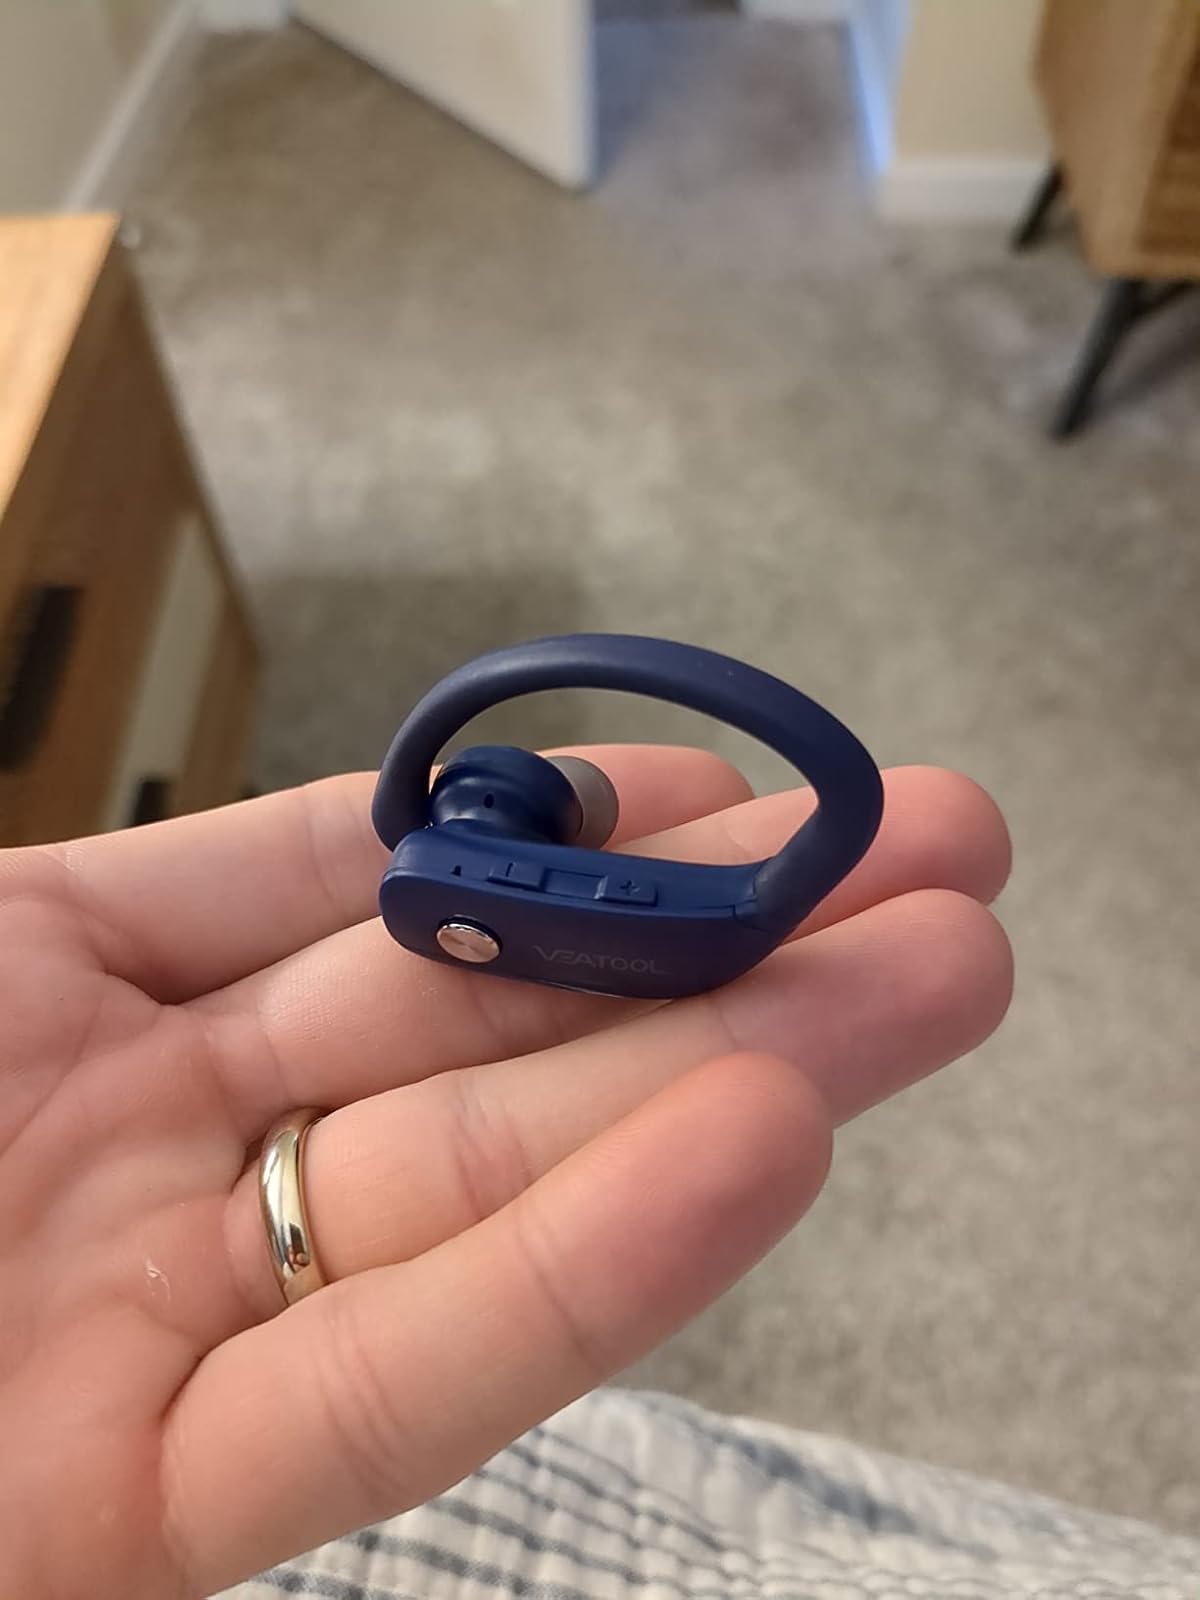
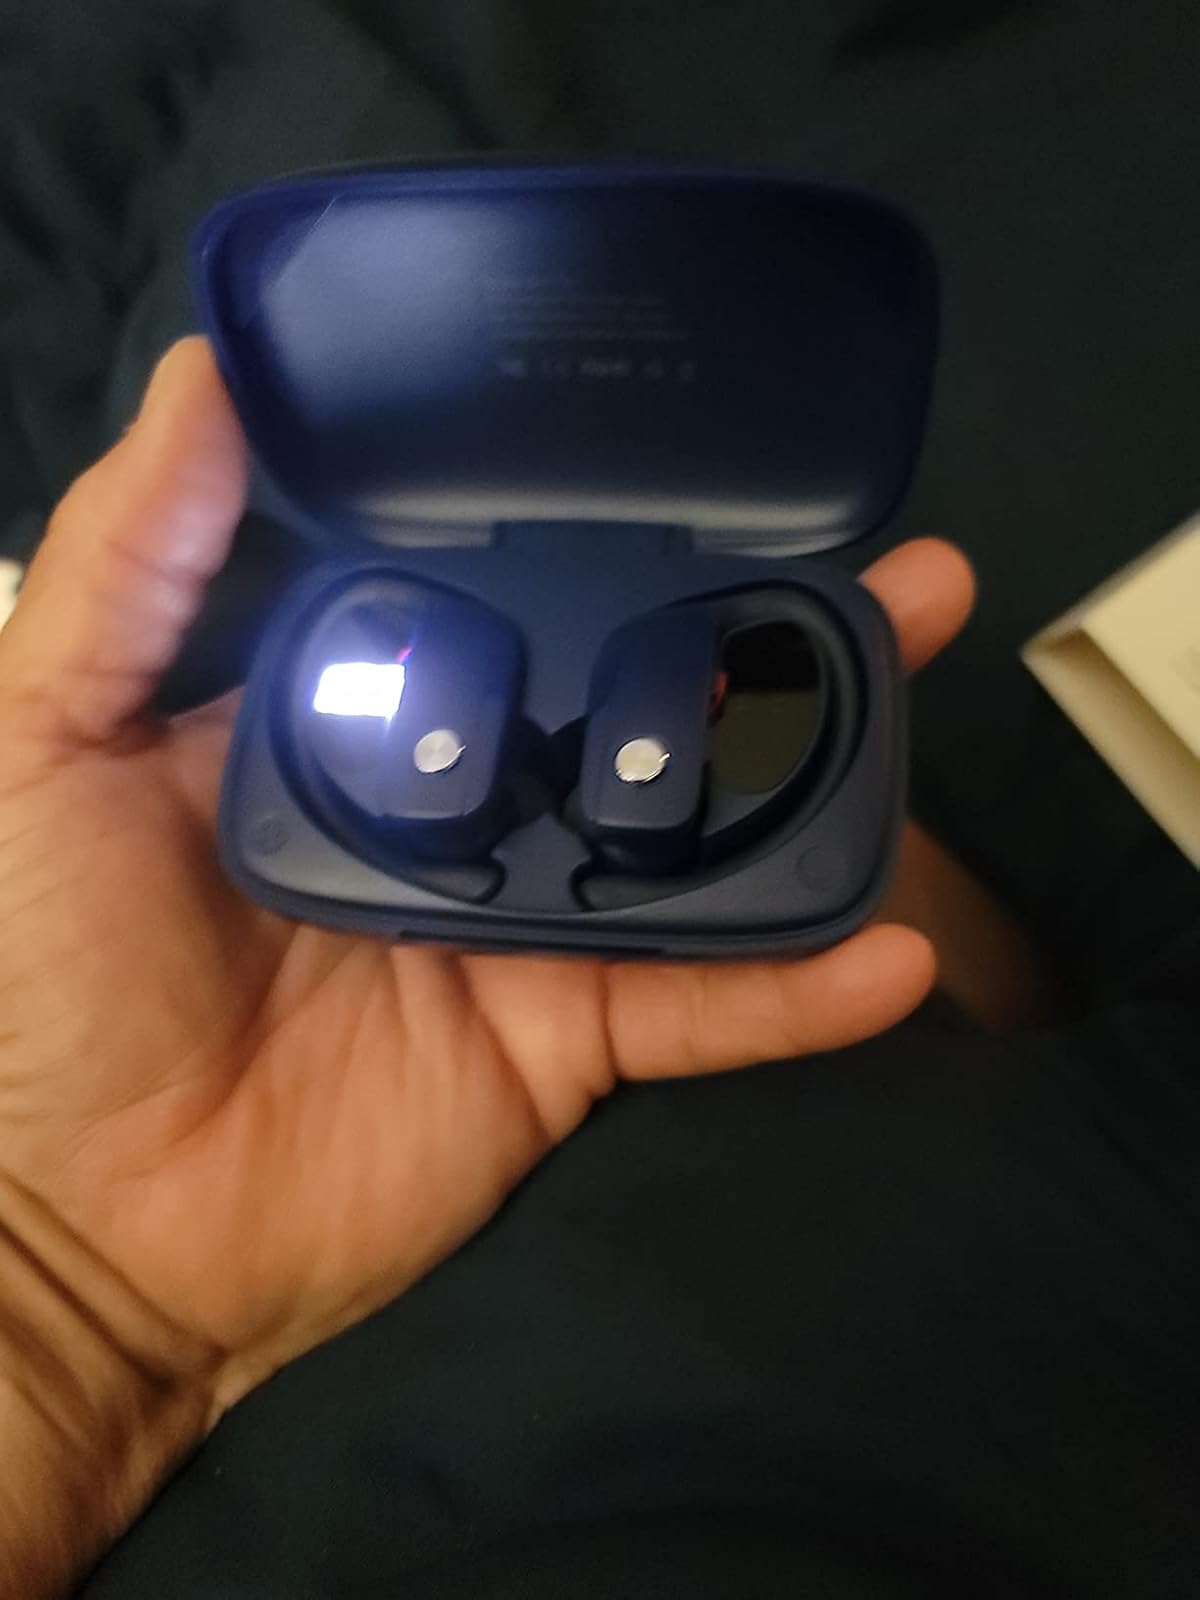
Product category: earbuds
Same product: yes